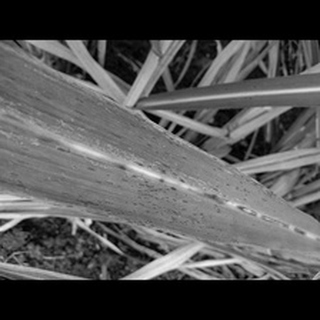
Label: sugarcane_rust